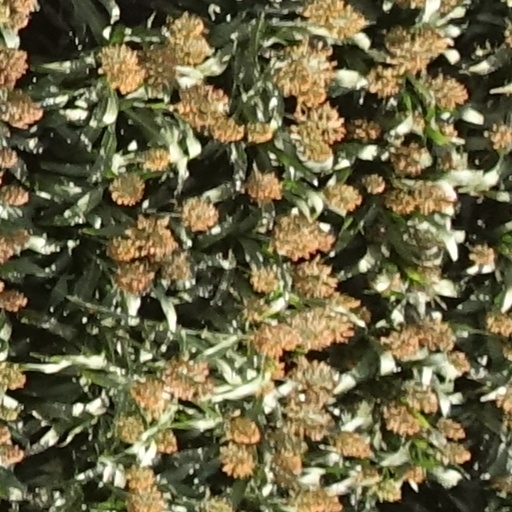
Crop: sorghum